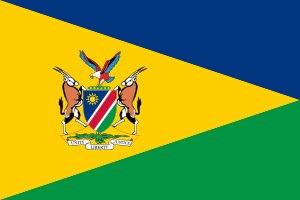
Le drapeau de la Namibie flotte sur le pays depuis son indépendance le 21 mars 1990. C'est le premier véritable drapeau national du pays.